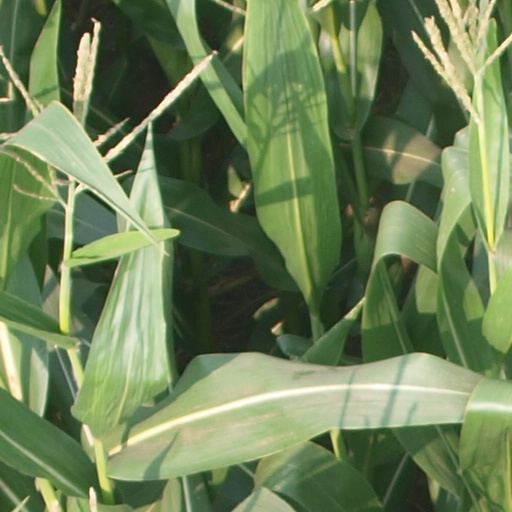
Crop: maize; corn